Shannon Cooke

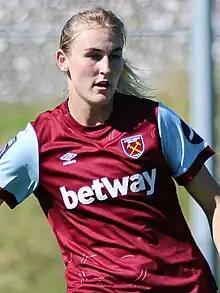
Cooke playing for West Ham in 2023

Shannon Cooke (born 2 February 2000) is an English professional footballer who plays as a defender for Birmingham City. Cooke has competed for England at the Under-15 and Under-19 level.